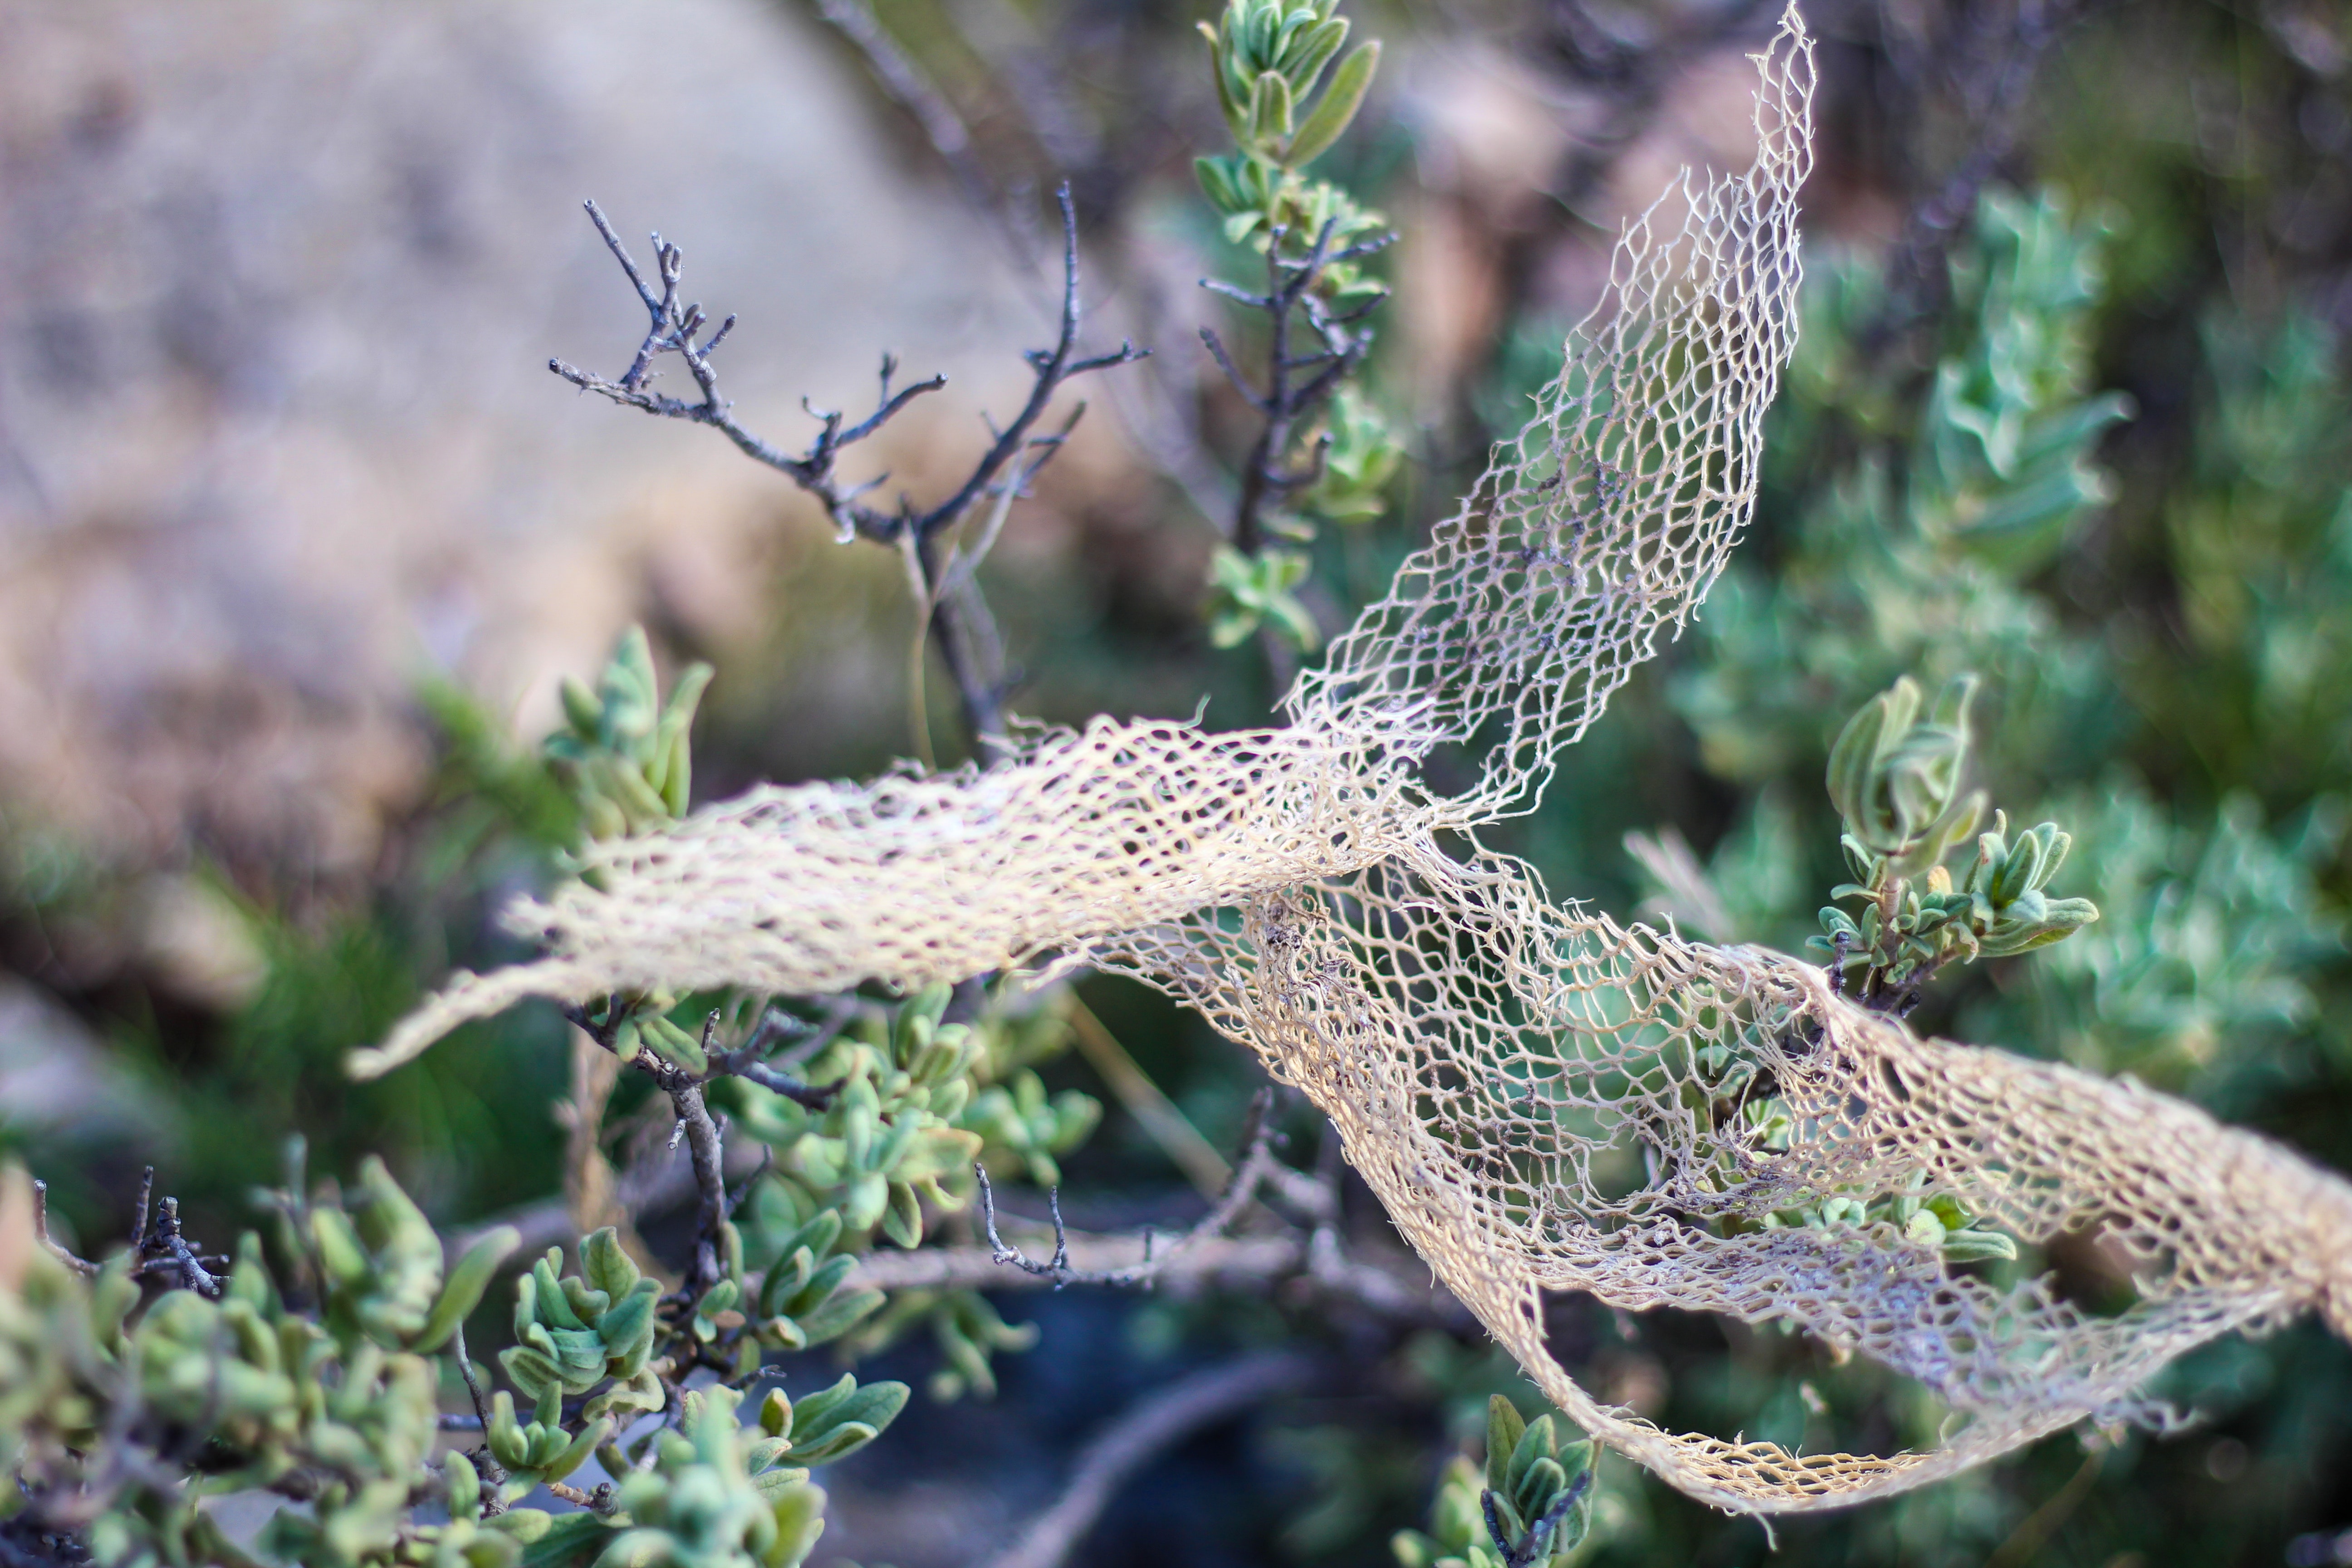
branch, tree, leaf, plant, organism, close up, terrestrial plant, adaptation, plant stem, flower, twig